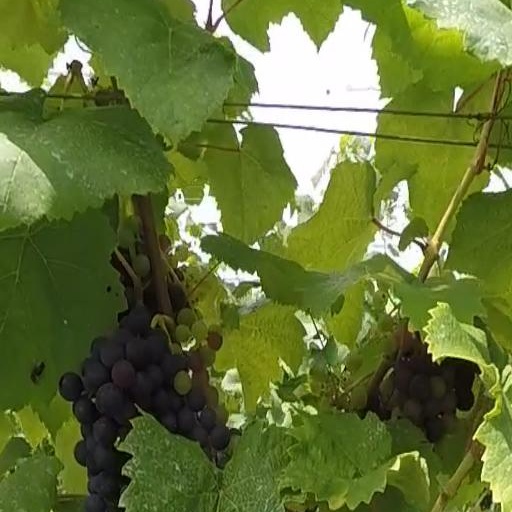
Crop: grape